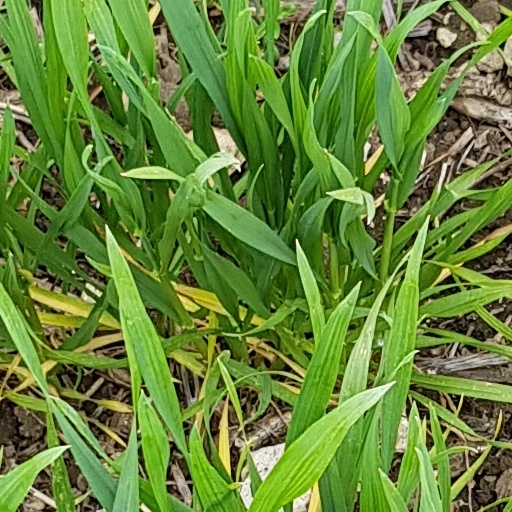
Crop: wheat